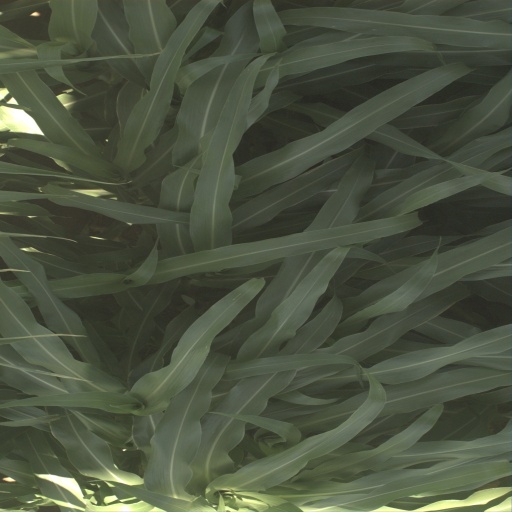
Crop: sorghum